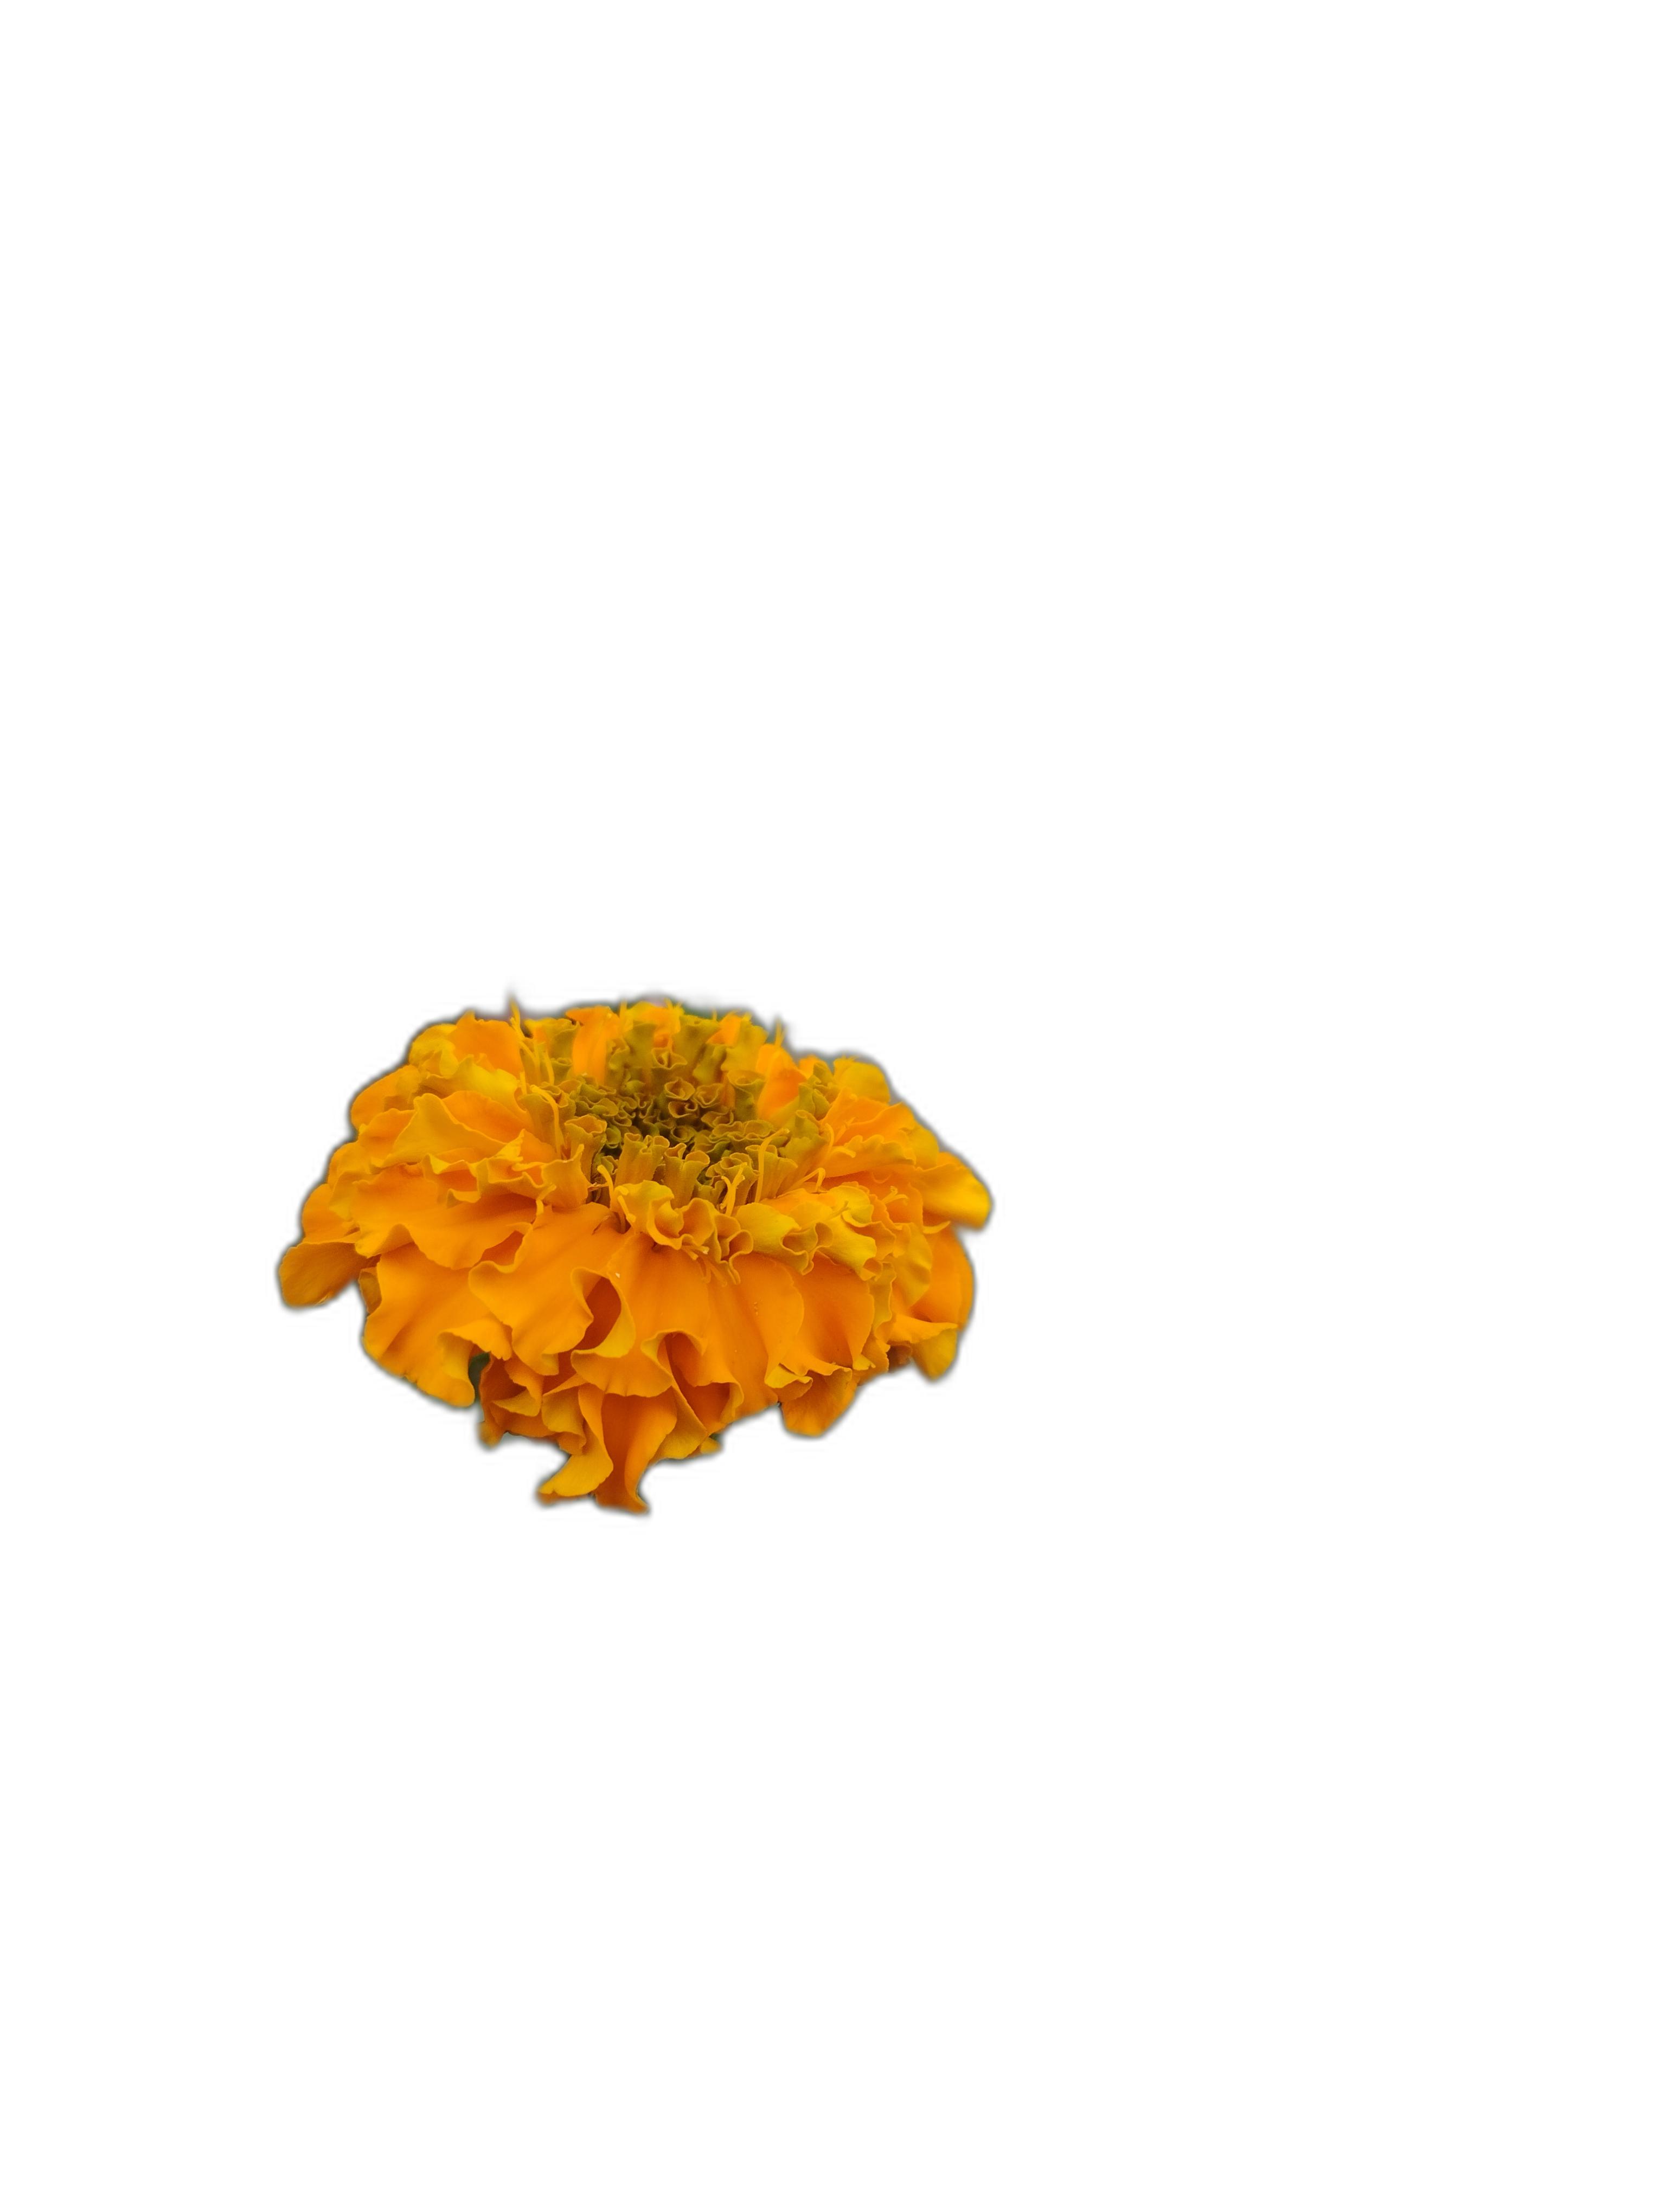
Label: Marigold